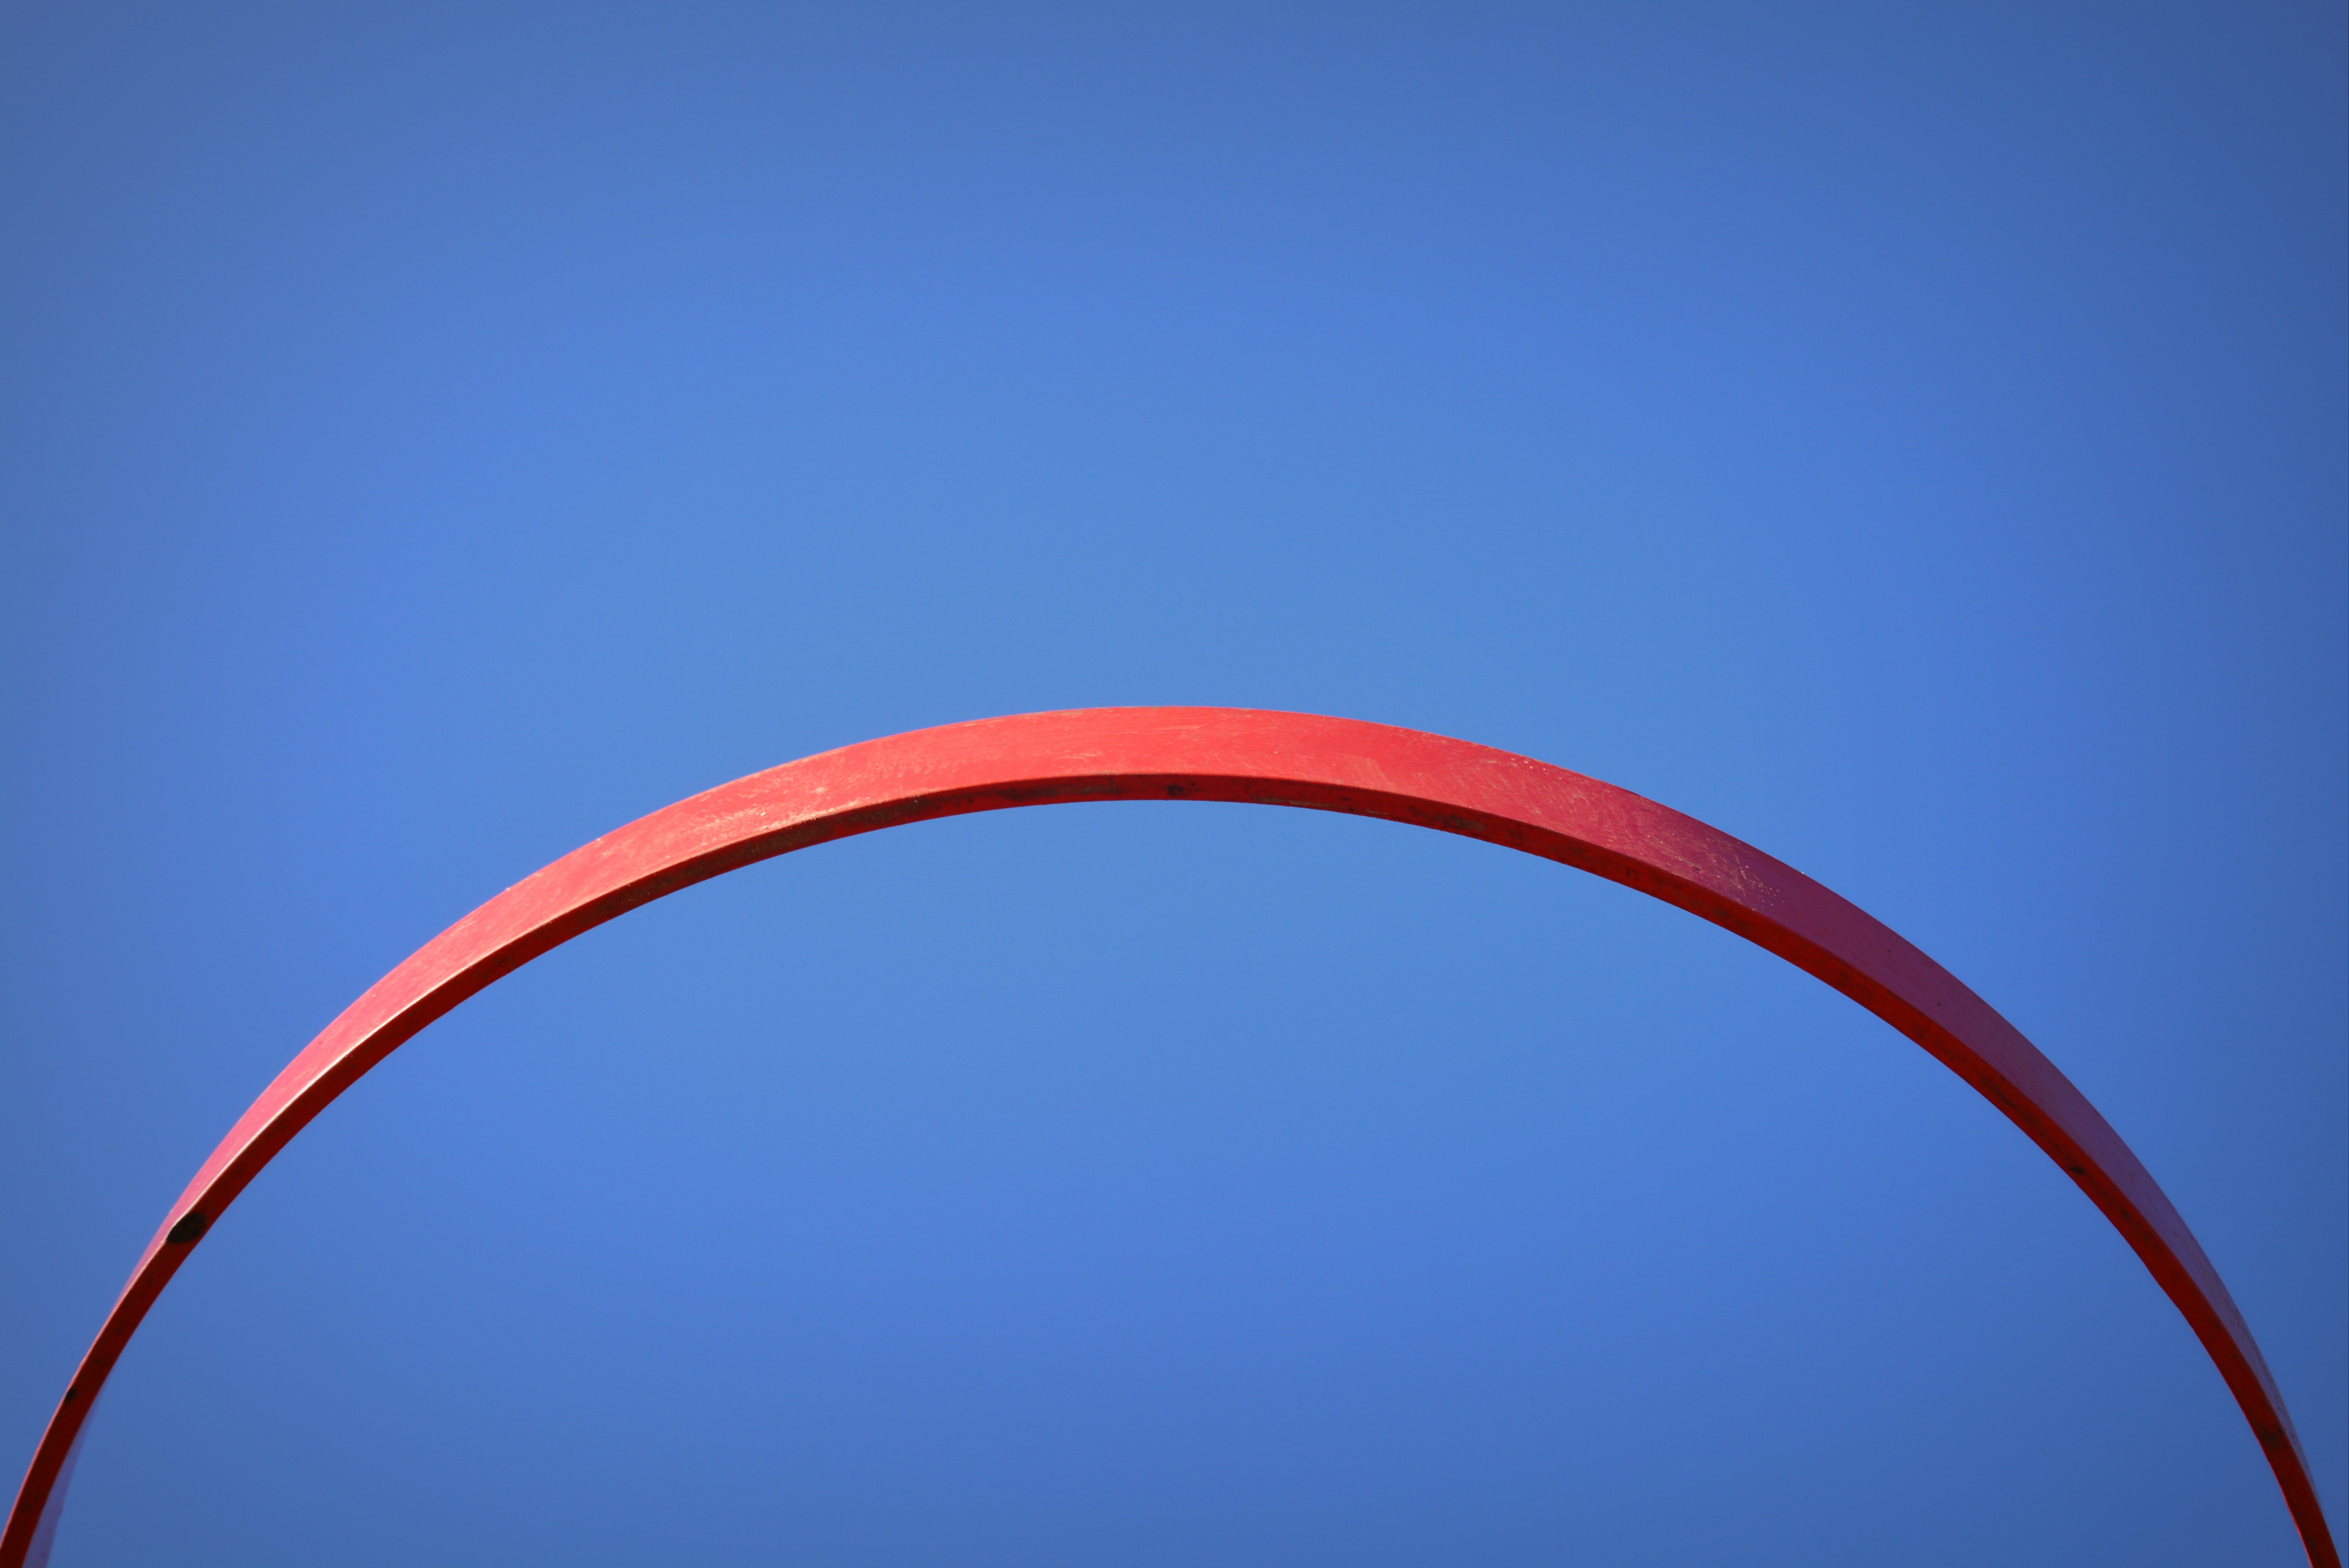
light, cloud, sky, air, wave, line, red, blue, toy, circle, rainbow, shape, basketball hoop, meteorological phenomenon, semicircle, atmosphere of earth